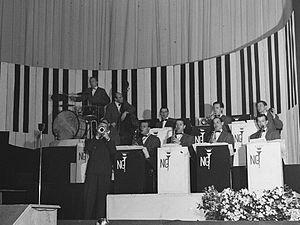
Nat Gonella né le 7 mars 1908 à Londres, mort le 6 août 1998 est un trompettiste, chef d'orchestre et chanteur de jazz britannique.